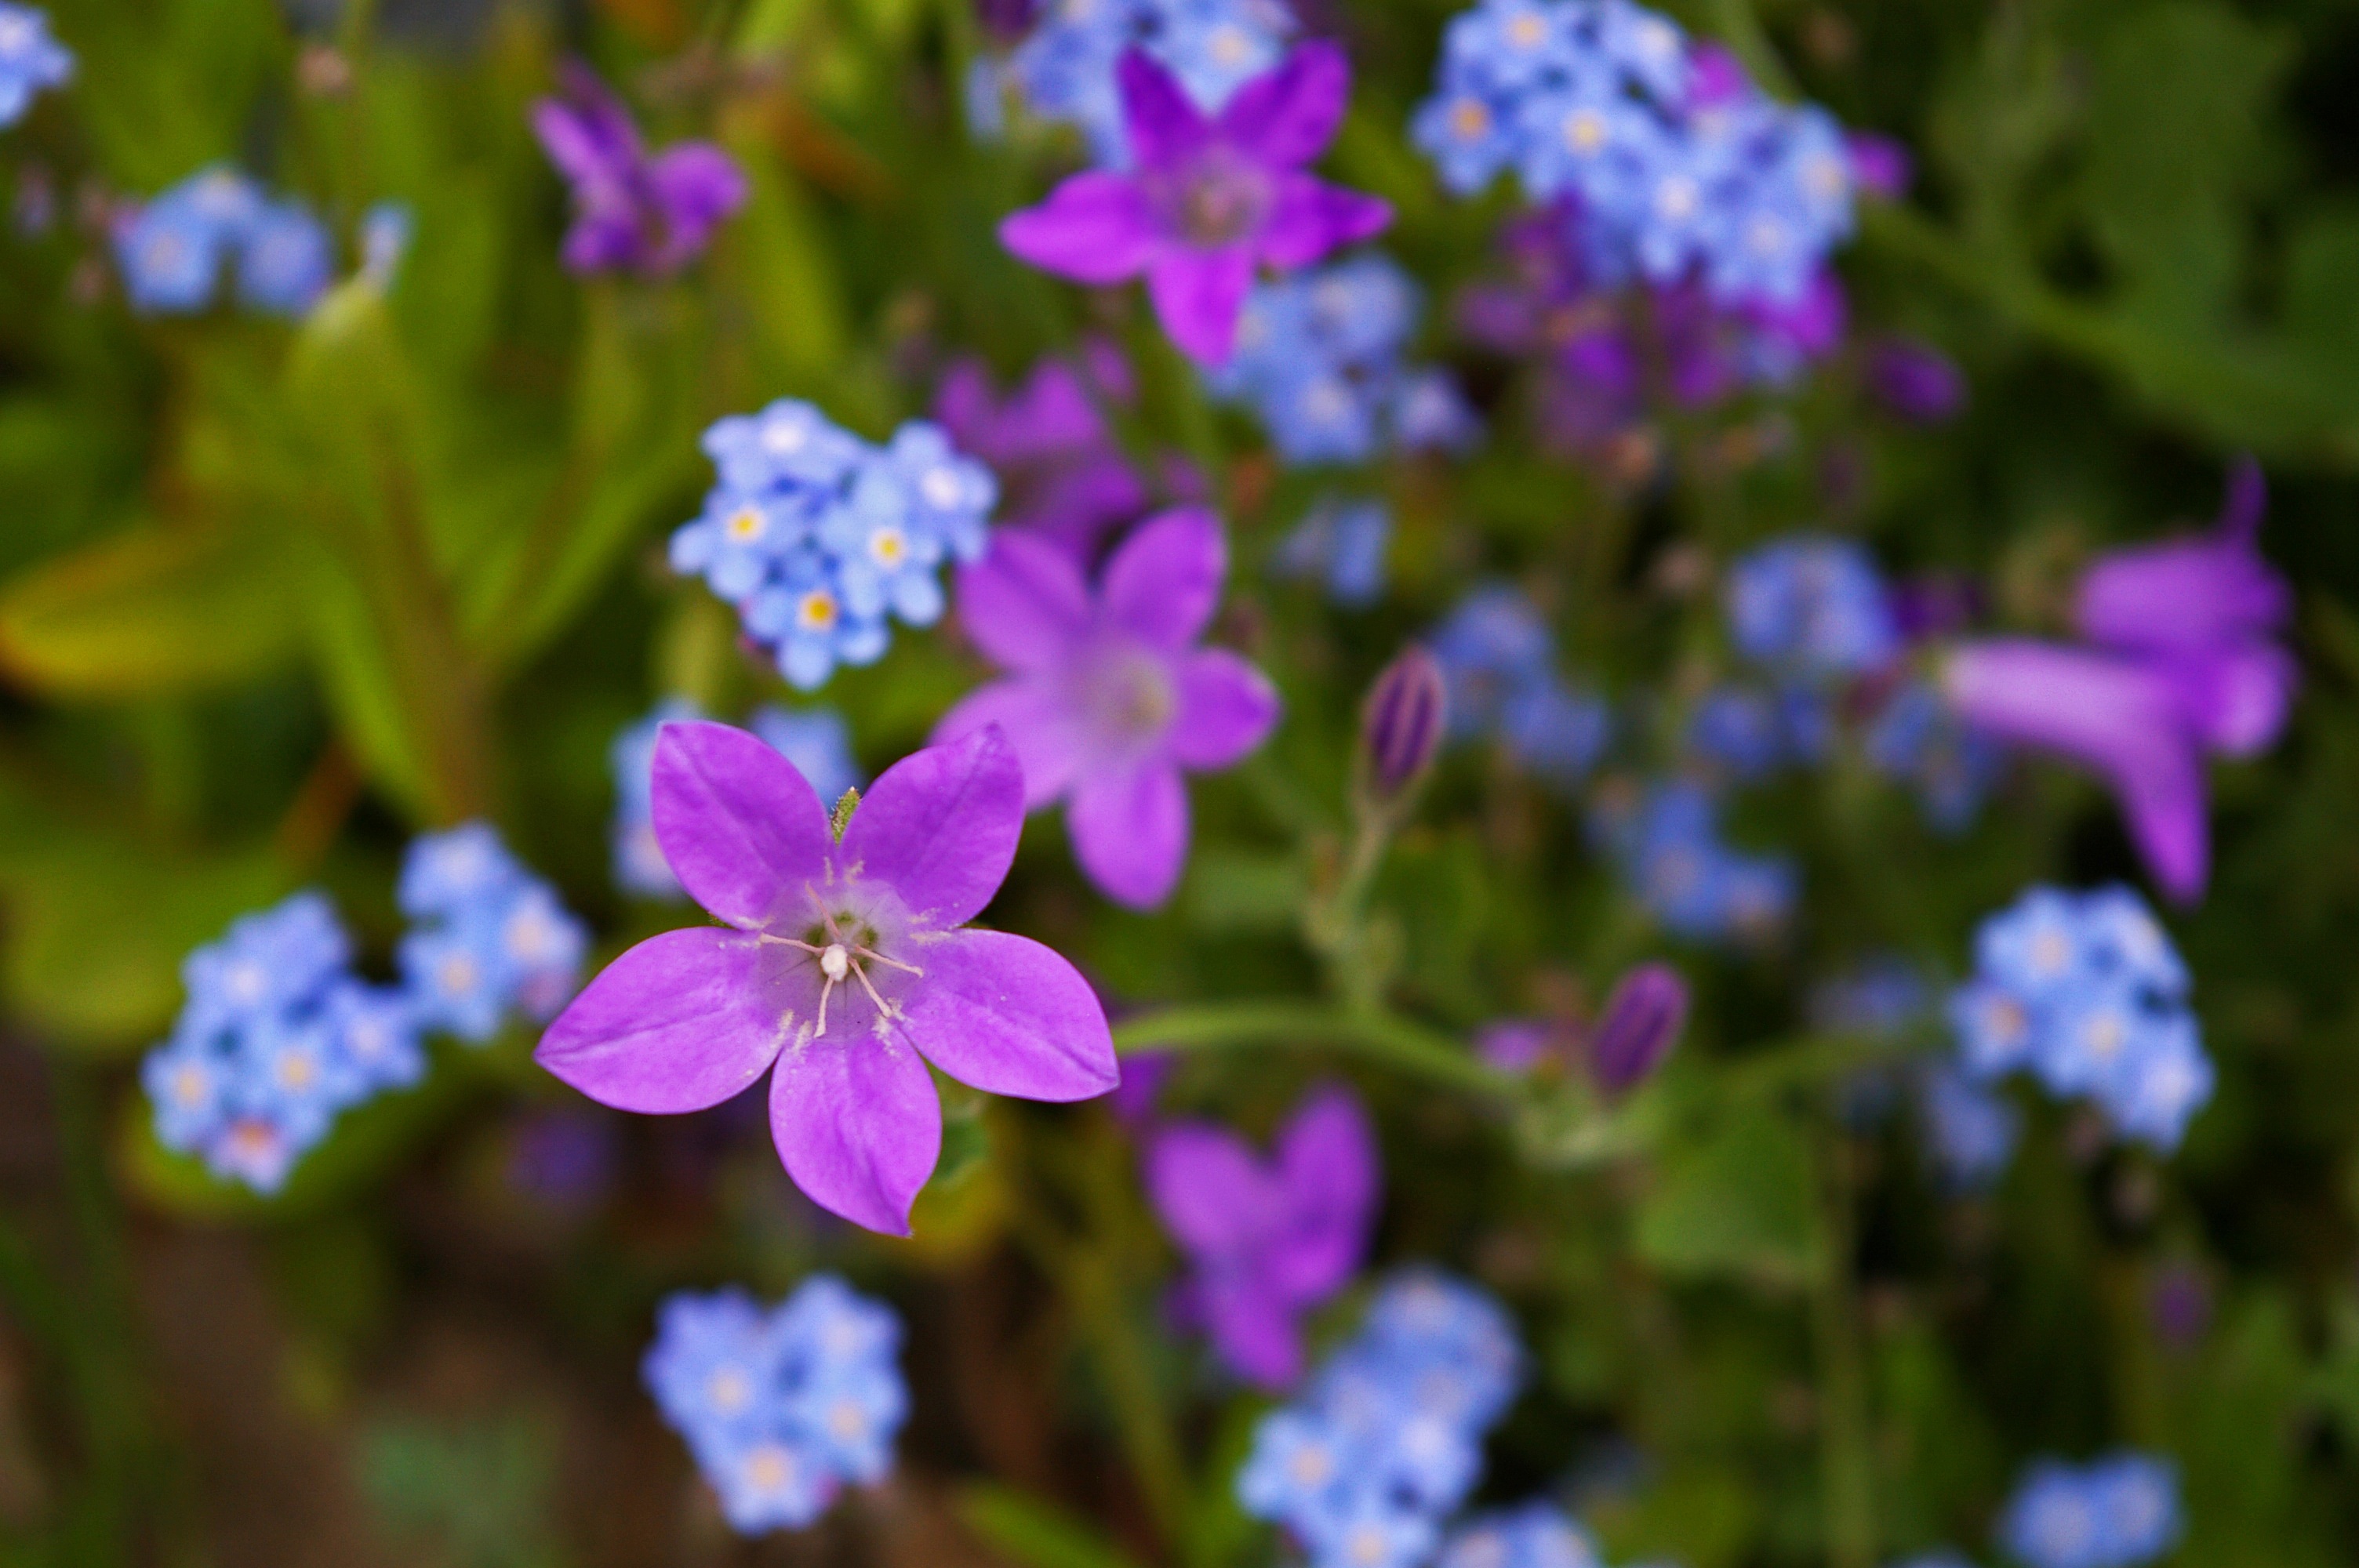
nature, blossom, plant, flower, purple, bloom, summer, botany, blue, garden, flora, wildflower, forget me not, petals, violet, flower garden, campanula, bellflower, macro photography, inflorescence, flowering plant, blue violet, dwarf bellflower, bell flower greenhouse, petite bellflower, glockig, blue purple, low bellflower, small bellflower, borage family, annual plant, land plant, violet family, dame's rocket